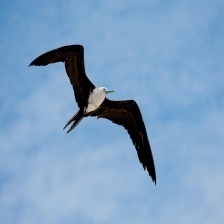
Species: FRIGATE
Scientific name: FREGATIDAE